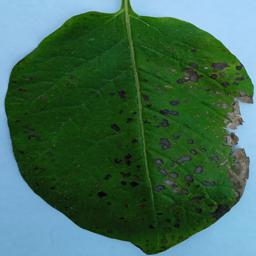
Etiqueta: Tizon_Temprano